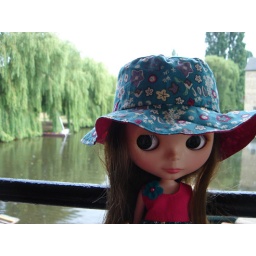
Neith's sun hat and dress are by Jooli :)